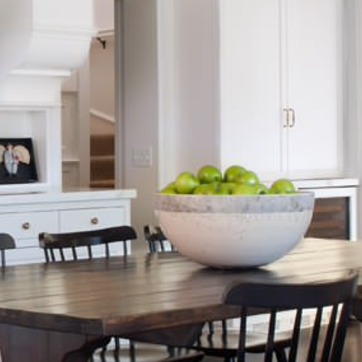
Material: food